French submarine Poncelet

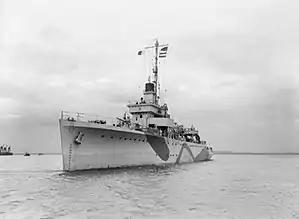
in June 1944.

"Milford" was too slow to intercept "Poncelet" as long as "Poncelet" remained on the surface and undamaged, so Cunningham ordered "Devonshire" to launch a Walrus to attack "Poncelet" in the hope of either damaging her or forcing her to dive, which in either case would slow her and give "Milford" a chance to overtake her. "Devonshire" launched the Walrus at 16:50 Alpha Time. At 17:00 Alpha Time, "Milford" reported herself at and that "Poncelet" was distant, making and steering a course of 39 degrees.